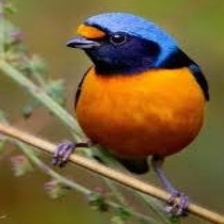
Species: ANTILLEAN EUPHONIA
Scientific name: EUPHONIA MUSICA